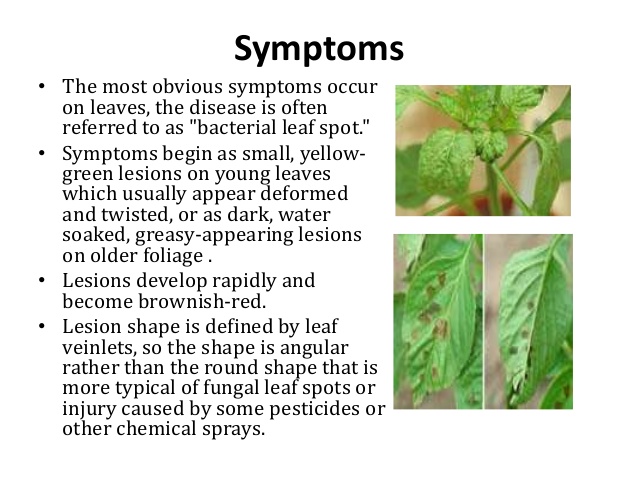
Labels: Tomato leaf bacterial spot, Tomato leaf bacterial spot, Tomato leaf bacterial spot